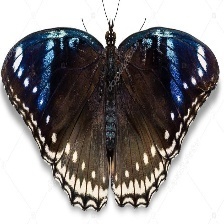
Species: GREAT EGGFLY